North Carolina General Assembly of 2001–02

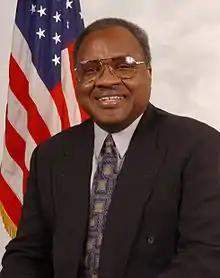
Deputy President Pro Tempore Frank Ballance

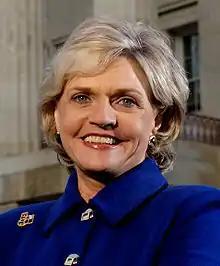
President of the Senate Beverly Perdue

There were 50 senators, including 35 Democrats, 15 Republicans, 45 men, five women, and seven African Americans. There were 42 districts, and some districts had two senators (12, 13, 14, 16, 17, 20, 27, and 28). The Senate members included the following: